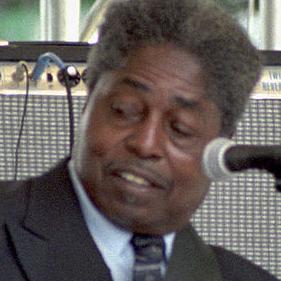
Age: 75